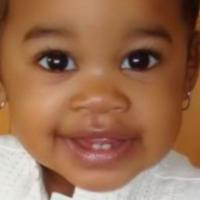
Age group: age 01-10